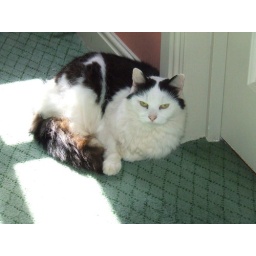
who is sitting in my chair